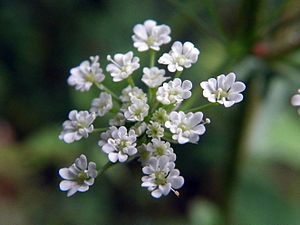
Hulsvøb
Hulsvøb er en slægt af planter, der består af omkring 35 arter, hvoraf tre findes vildtvoksende i Danmark.